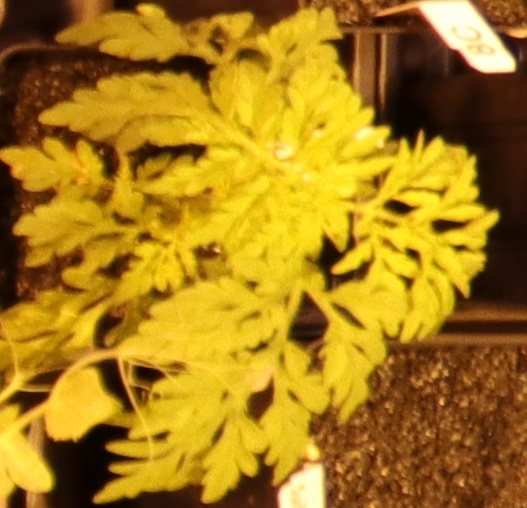
Label: Ragweed